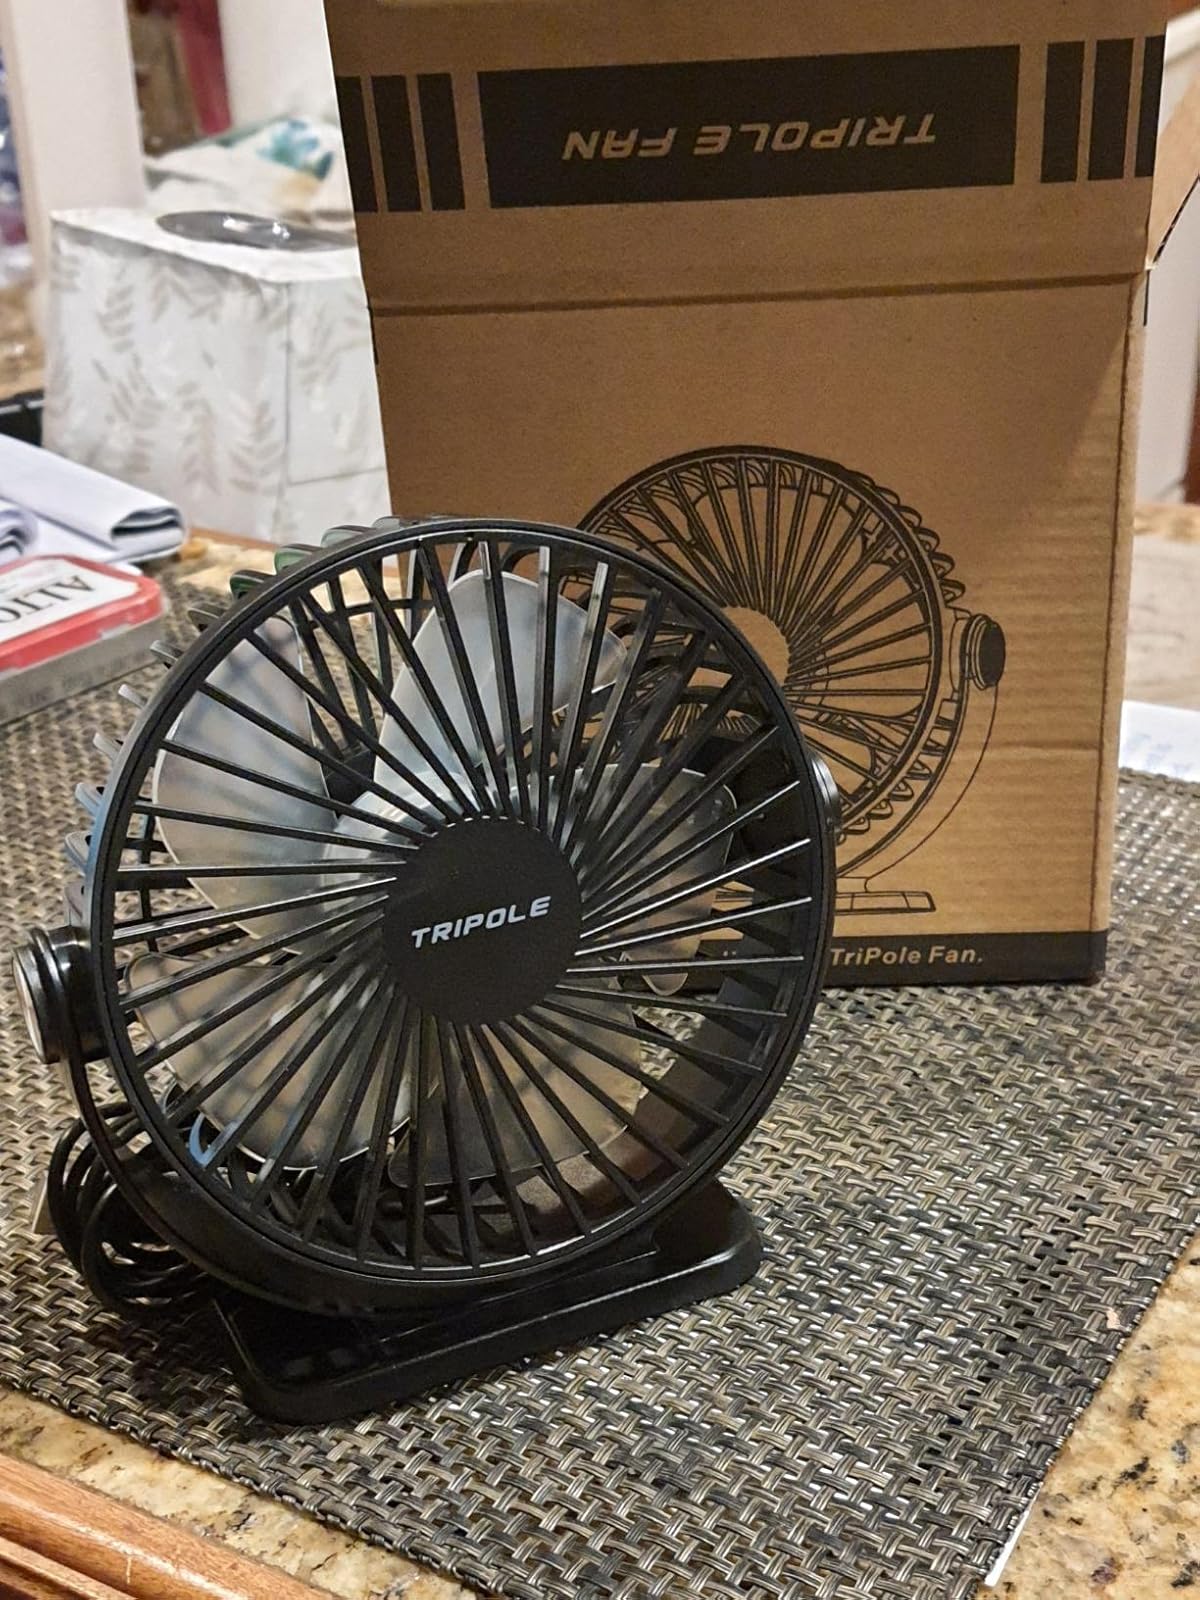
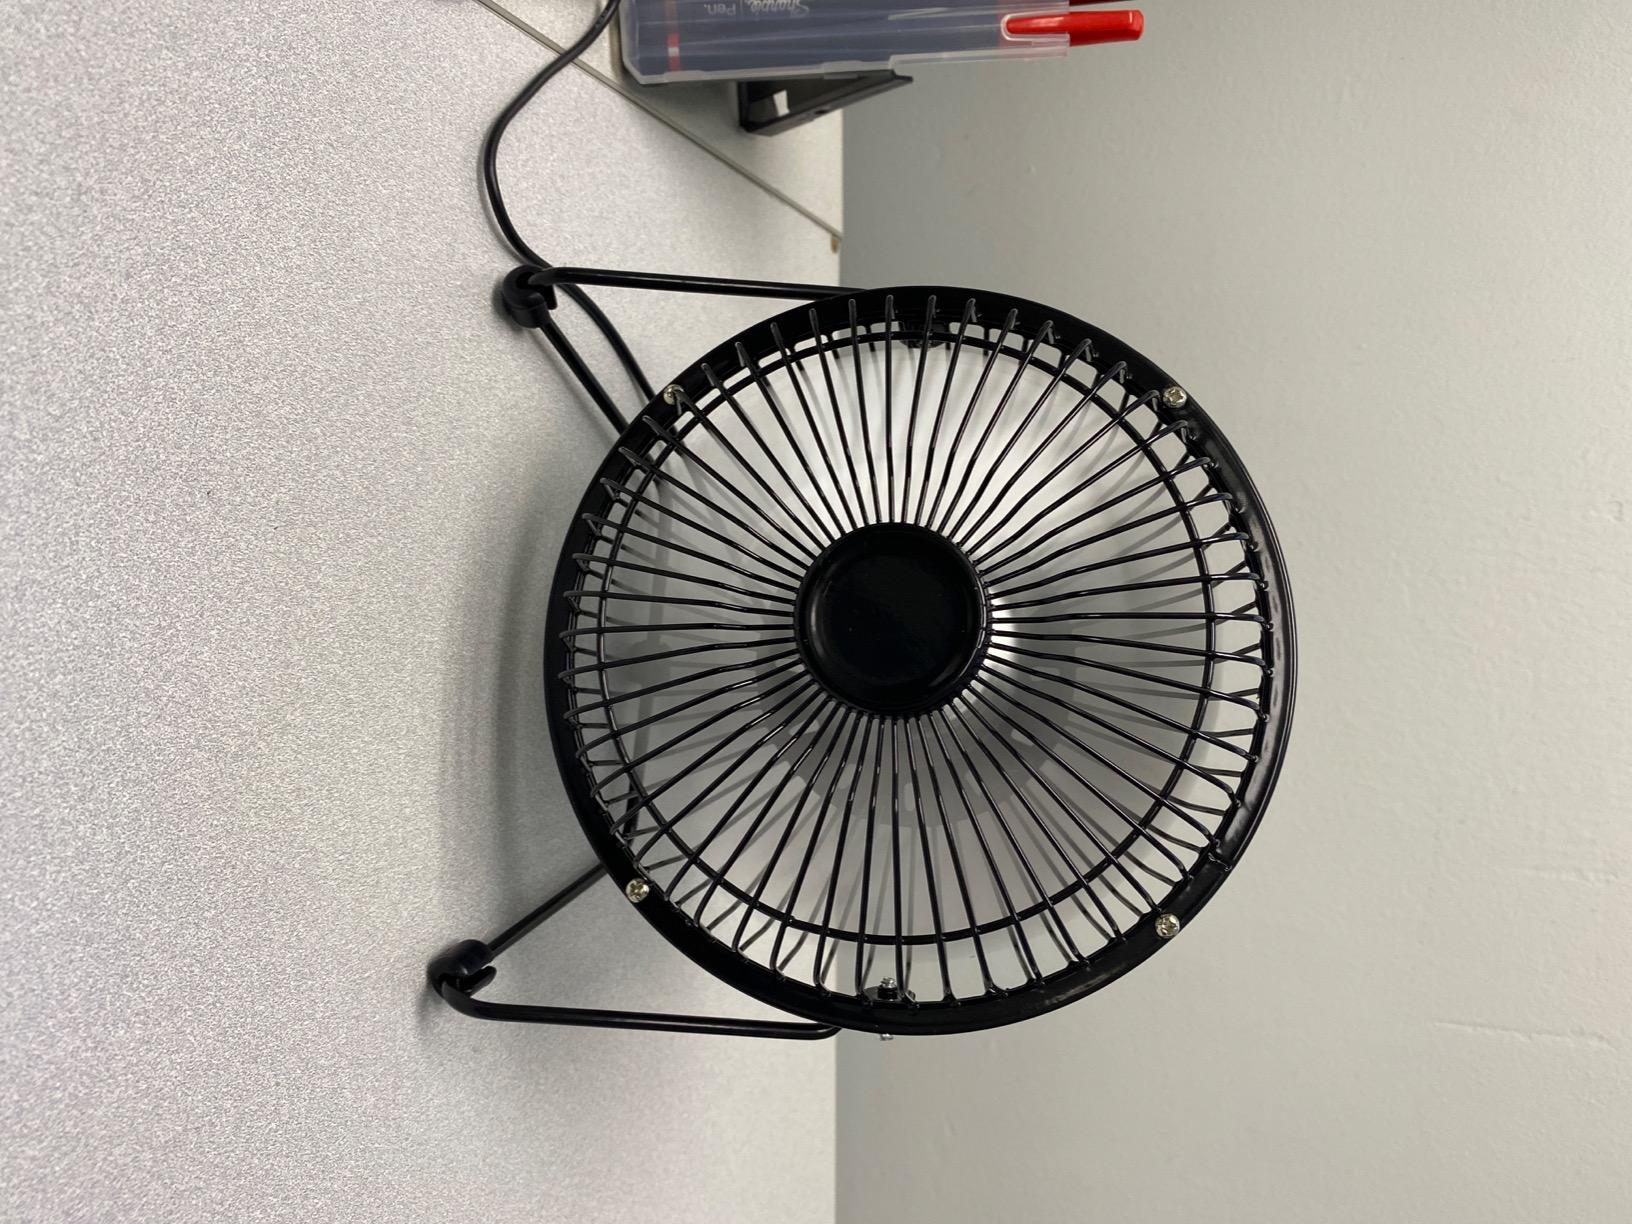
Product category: fan
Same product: no